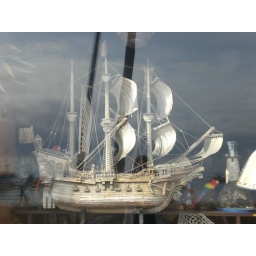
Cool wooden boat in one of the shops.